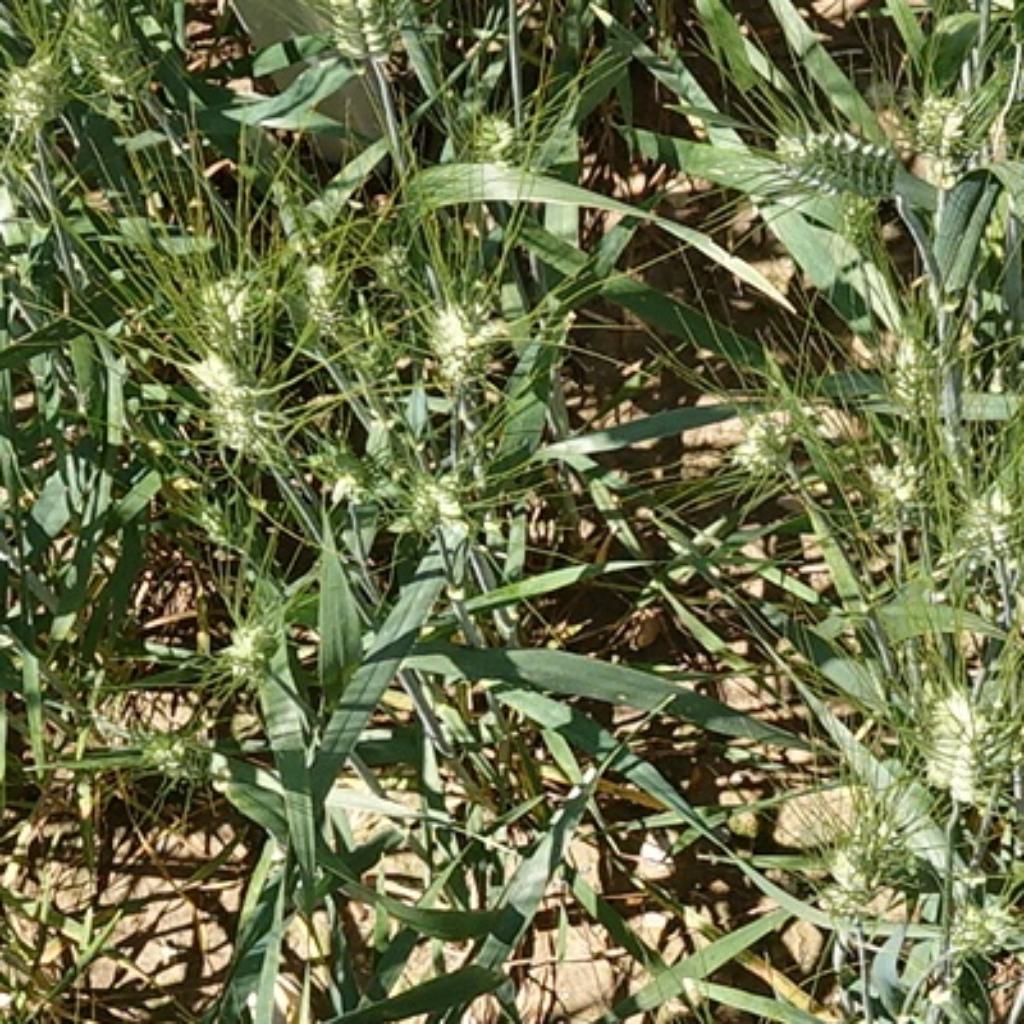
Country: France
Location: Gréoux
Wheat development stage: Filling